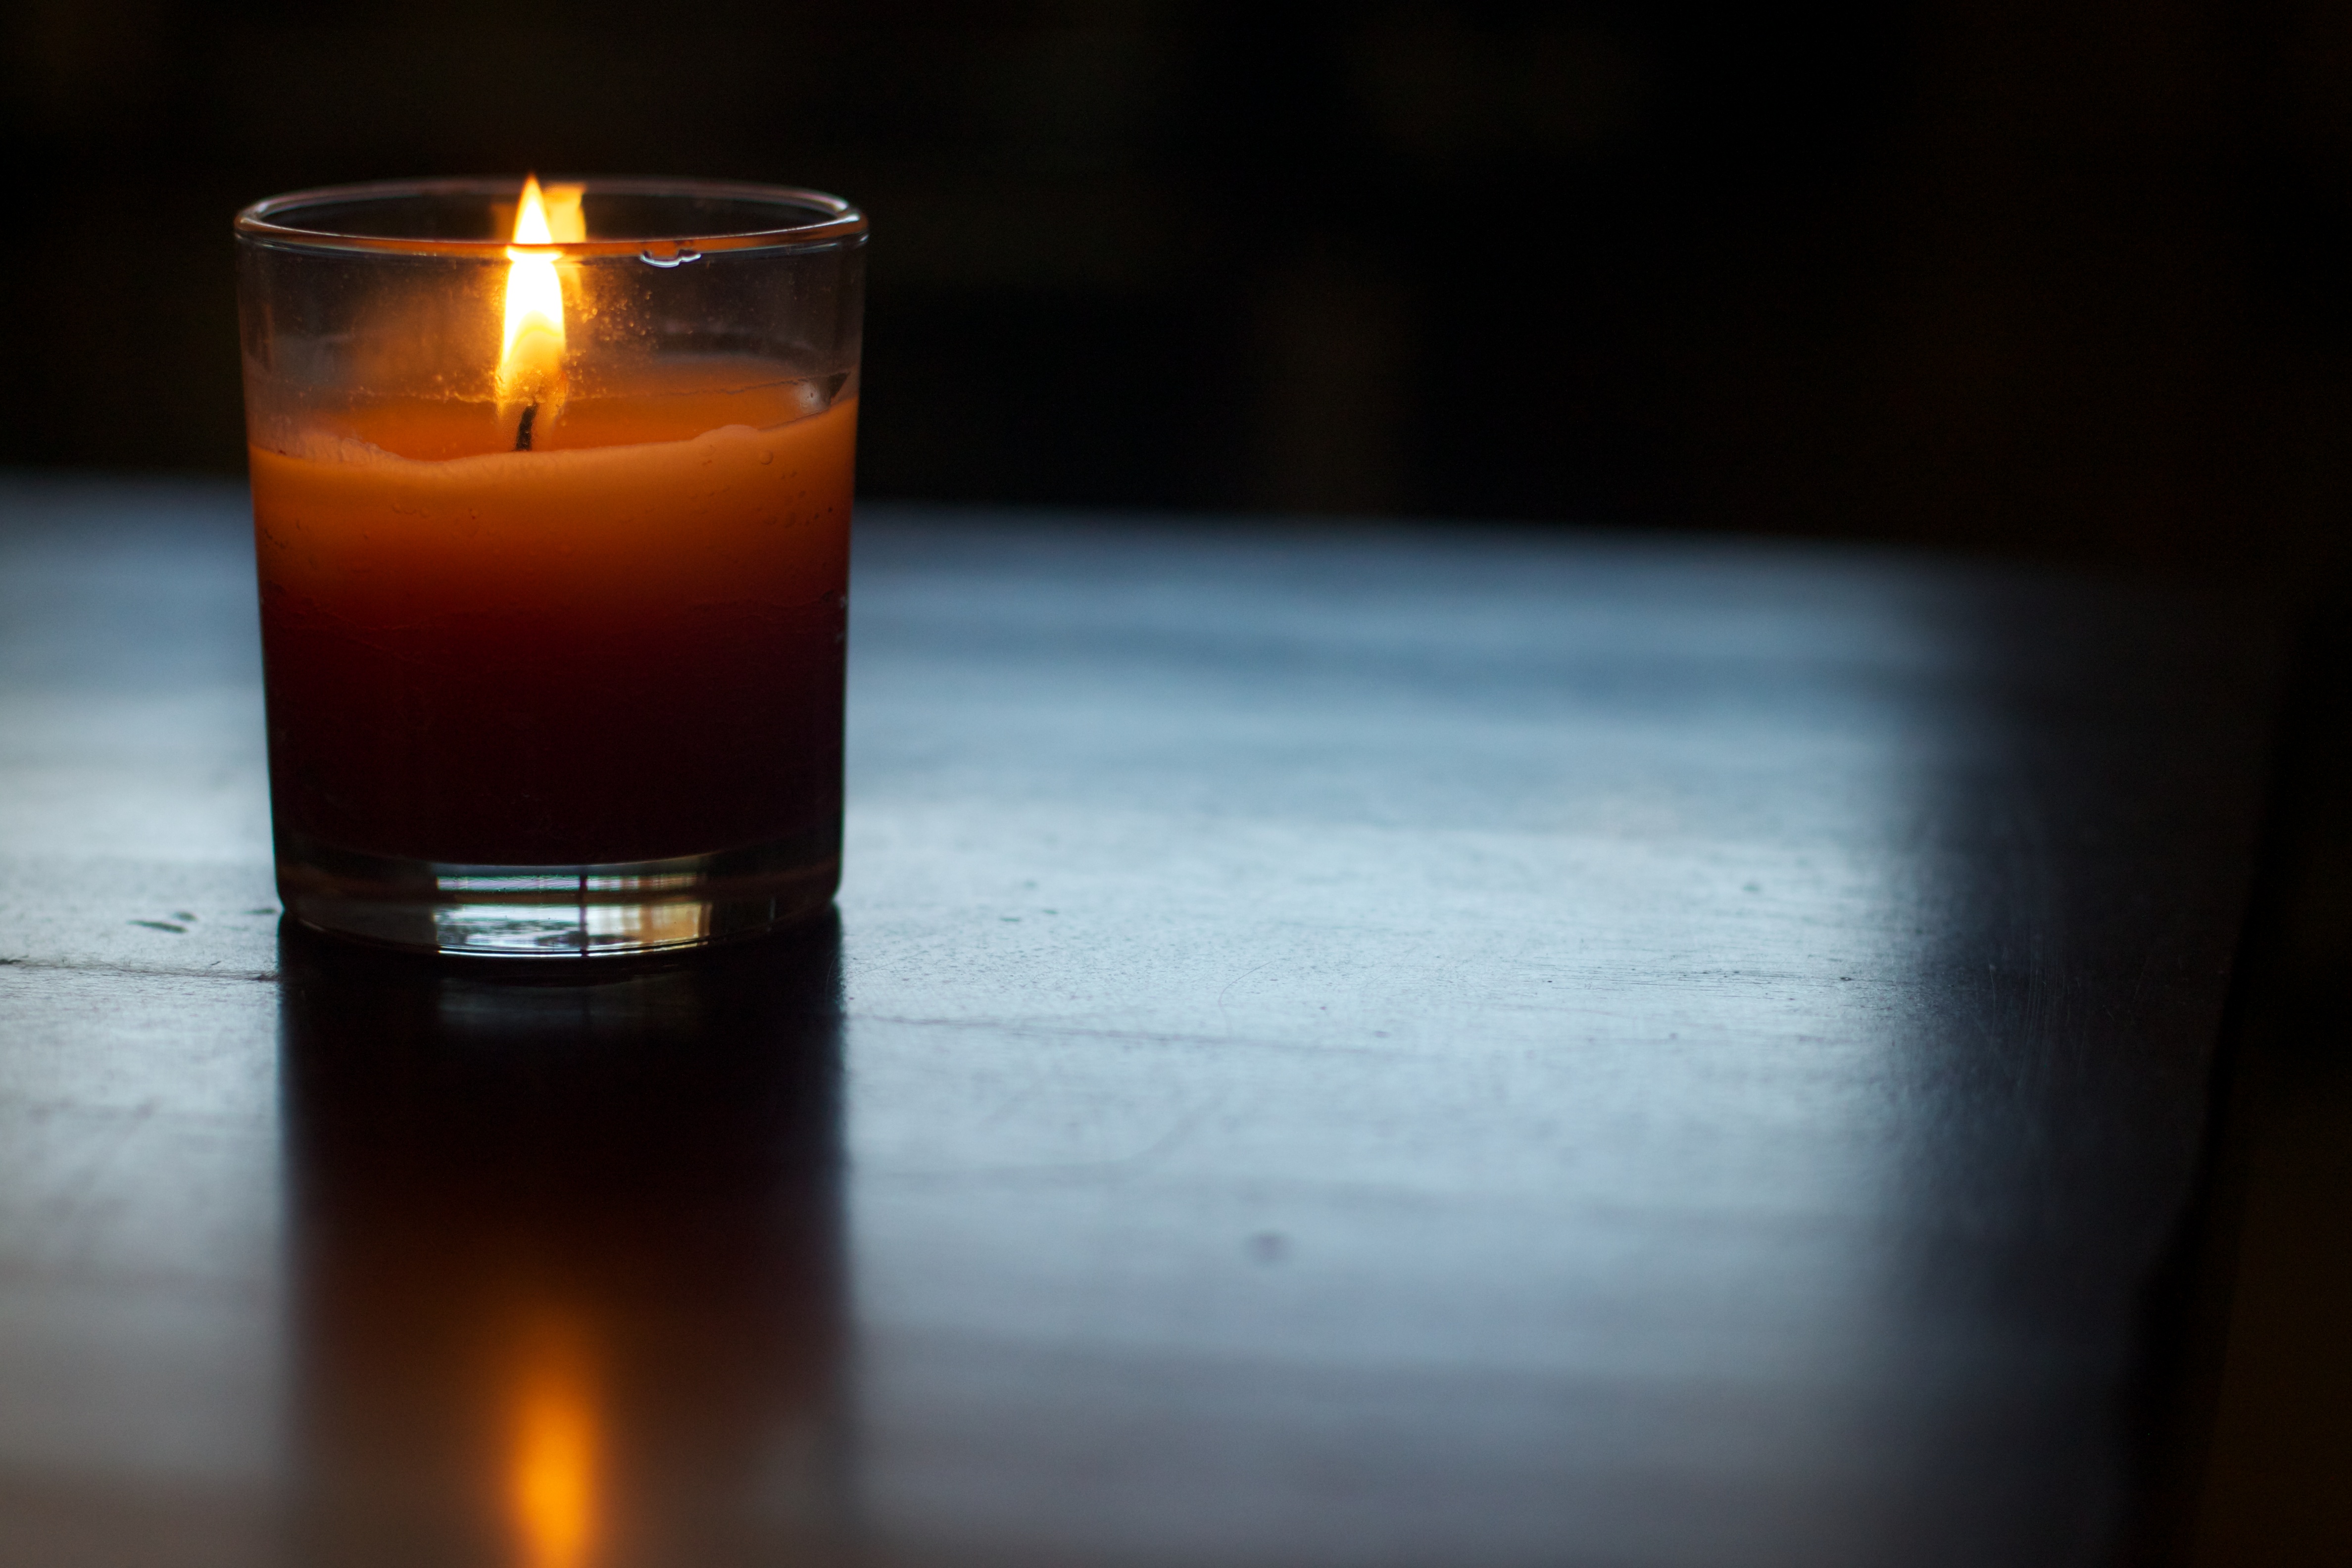
light, glass, reflection, color, drink, darkness, candle, lighting, cocktail, 2010365, macro photography, distilled beverage